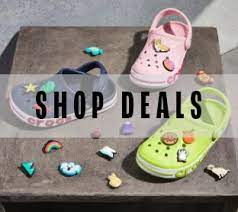
Label: Clog